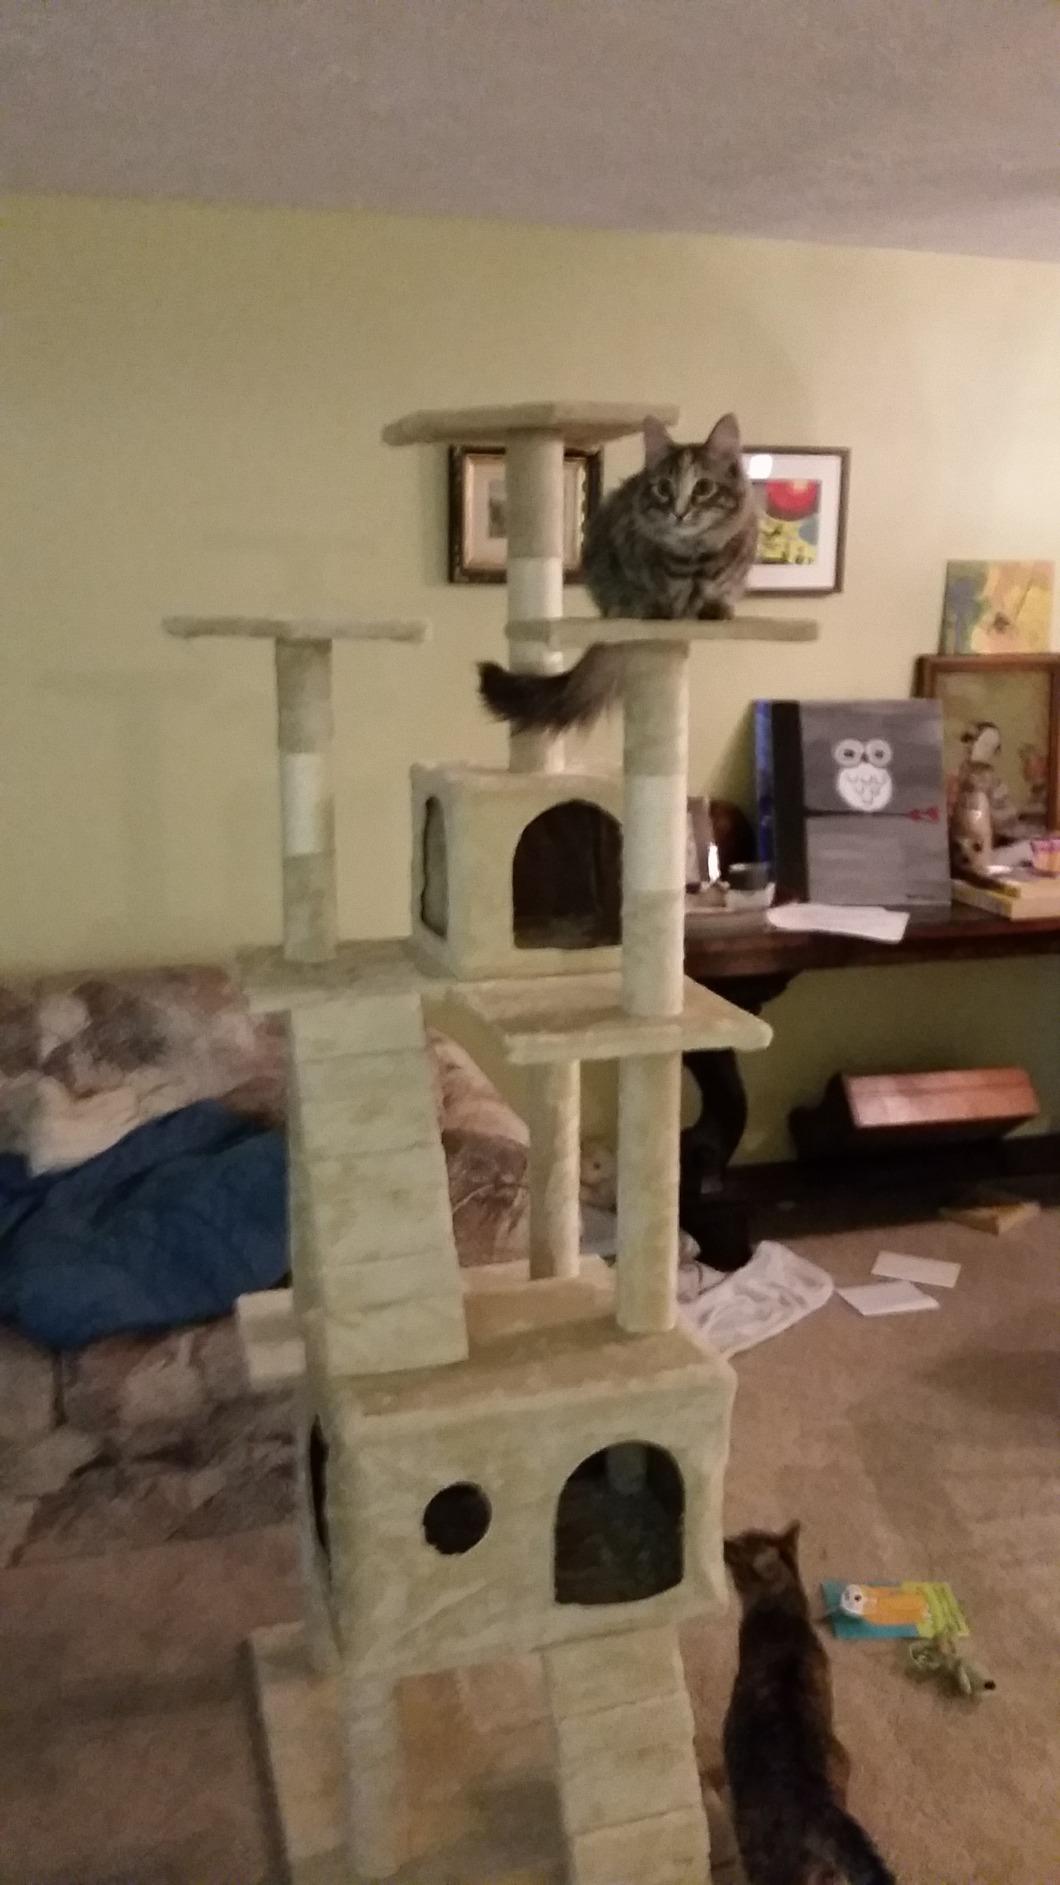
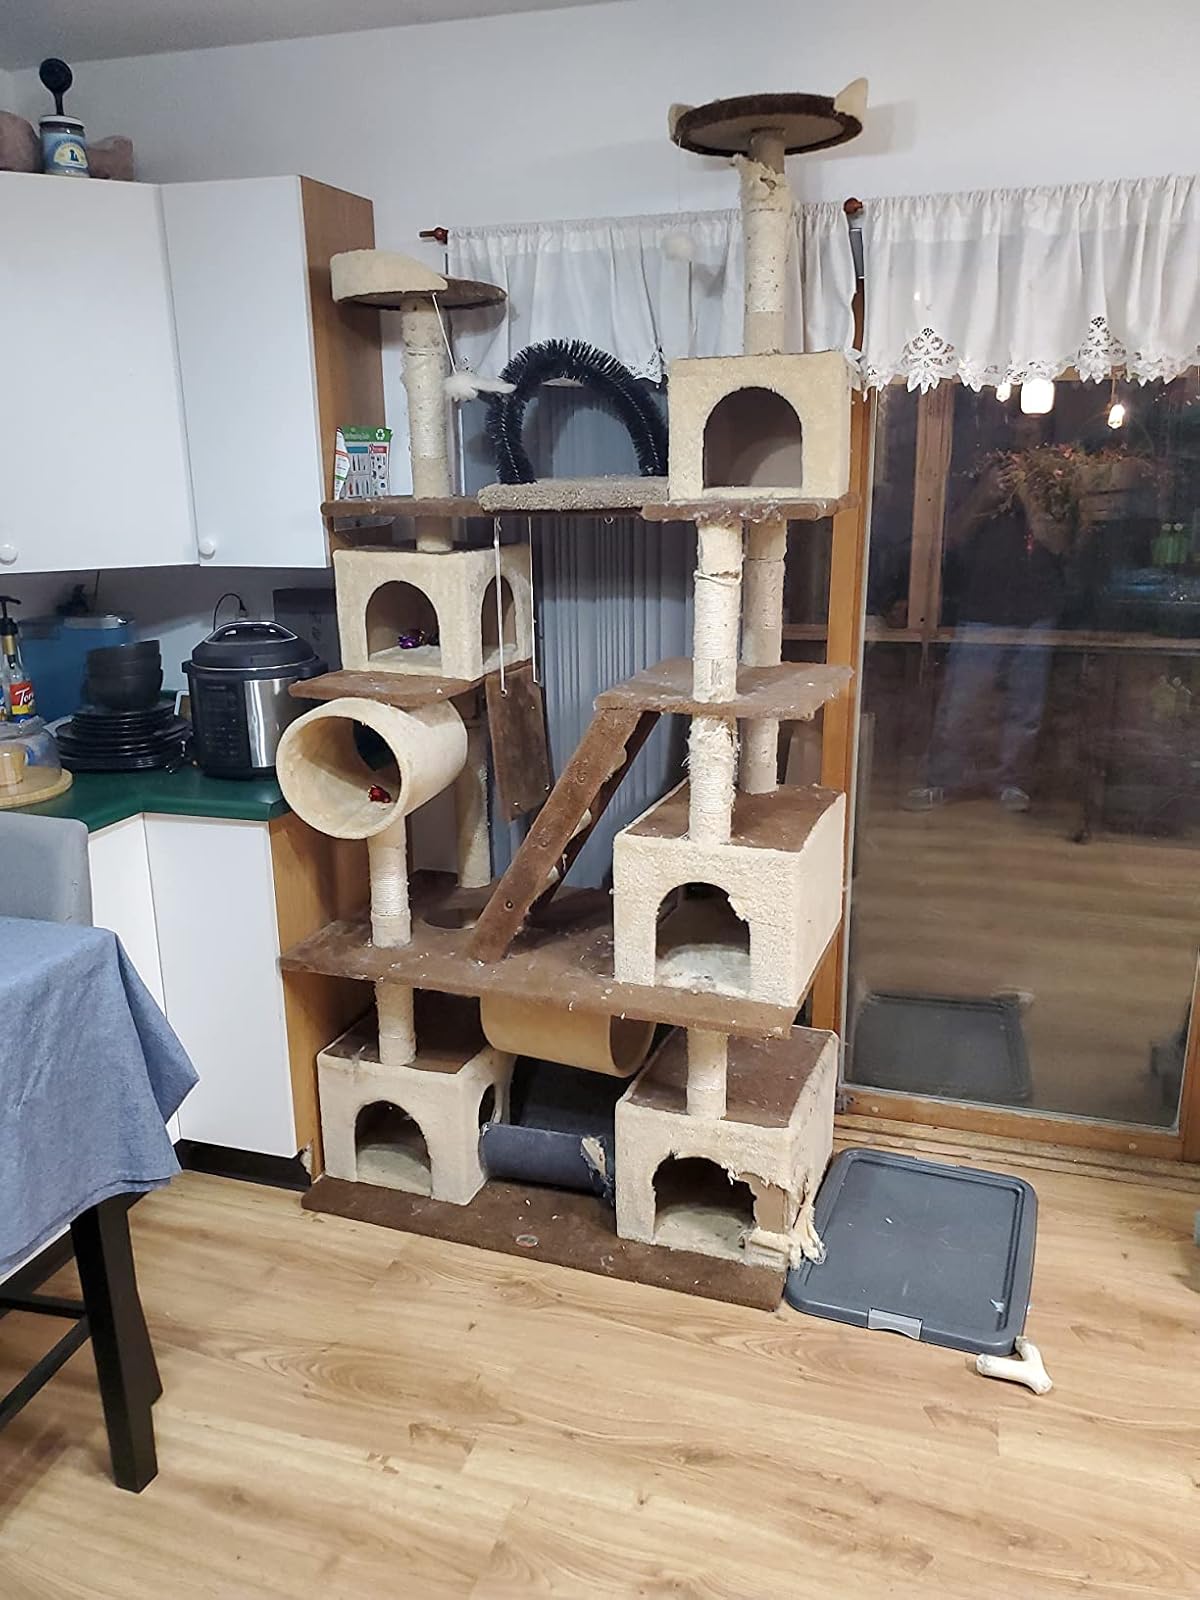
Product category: items_cat tree
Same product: no